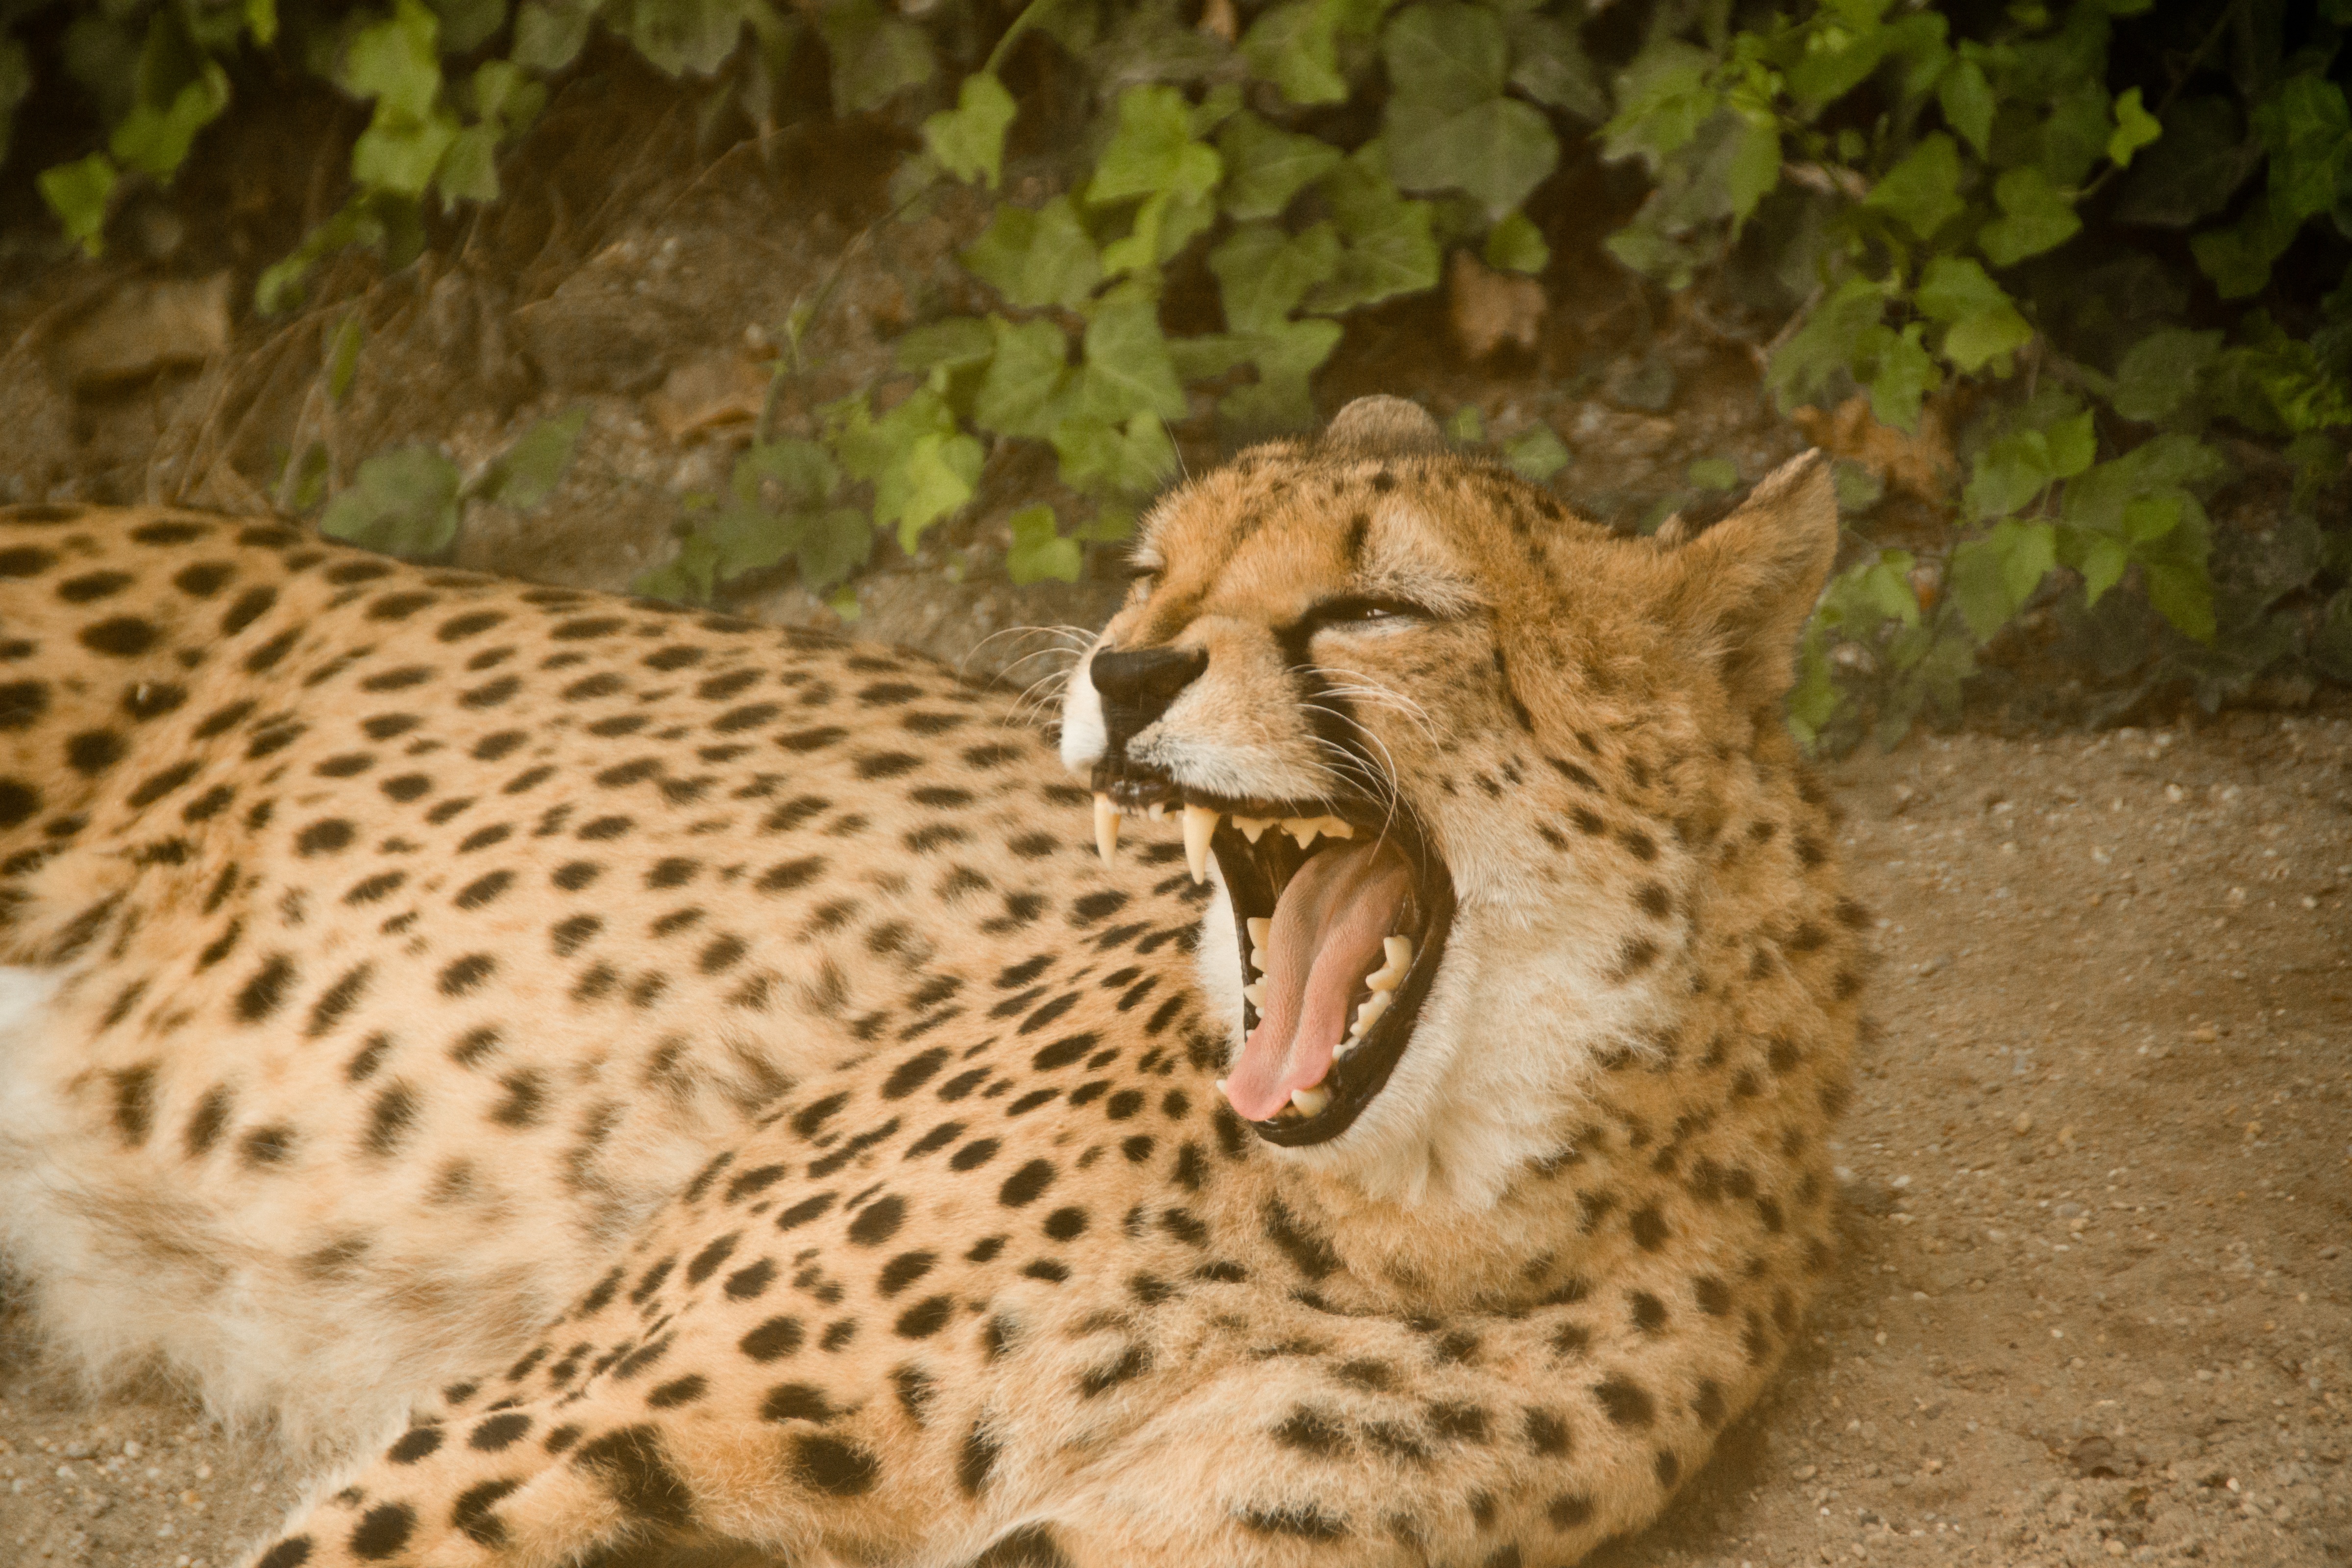
watch, landscape, nature, wilderness, open, sharp, view, wildlife, wild, zoo, fur, cat, africa, park, brown, mammal, rest, predator, national park, fauna, mouth, big cat, yawn, cry, cheetah, south, spotted, whiskers, roar, savannah, snout, animals, head, mammals, vertebrate, tongue, fast, hunter, tooth, attention, wildcat, animal world, safari, dangerous, points, evil, animal portrait, kenya, concerns, click, mature, bite, nature park, upset, carnivores, wildlife reserve, incisors, annoy, small to medium sized cats, cat like mammal